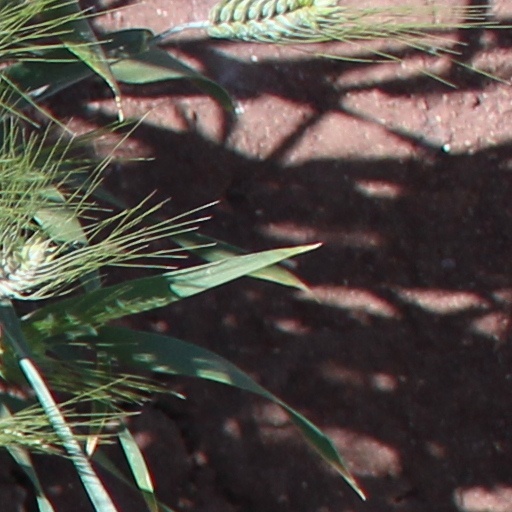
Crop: wheat